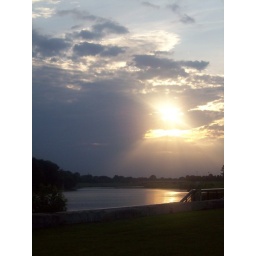
Women's Group by the white river